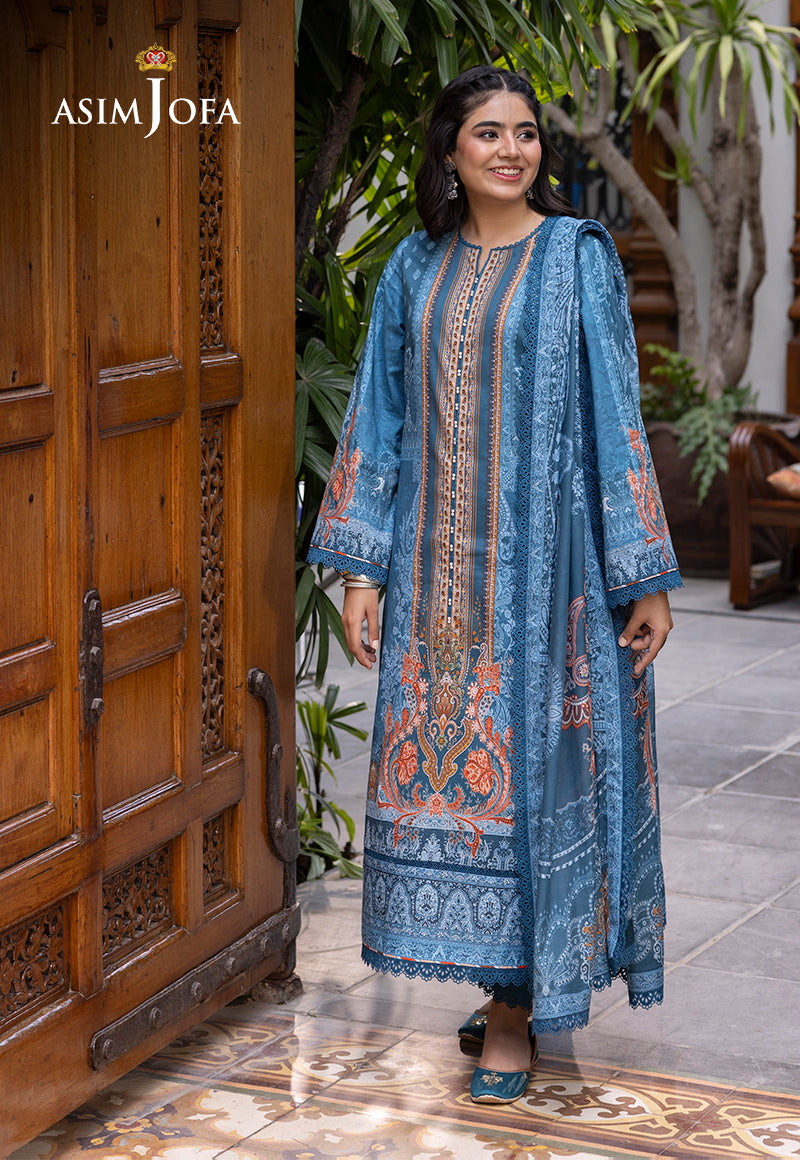
blue multi embroidered suit